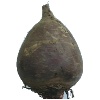
Label: beetroot